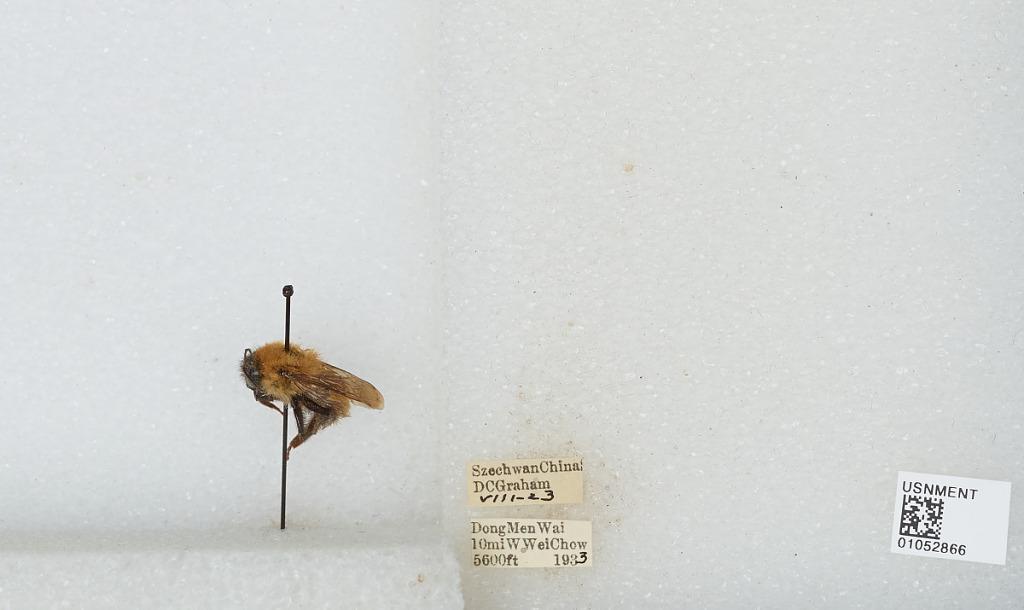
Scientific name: Bombus sp.
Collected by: D. Graham
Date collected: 1933--
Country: China
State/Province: Sichuan
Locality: Dong Men Wai 10 mi. W. Wei Chow